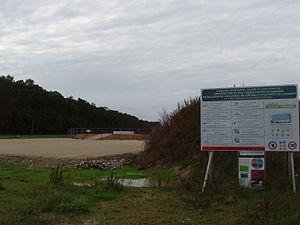
Photo du chantier du premier parc éolien citoyen sur la commune de Béganne
Le parc éolien de Béganne est un parc éolien construit sur le territoire de la commune de Béganne, le premier de France construit à l'initiative et grâce au financement de citoyens mobilisés.
Béganne [began] est une commune française située dans le département du Morbihan, en région Bretagne.